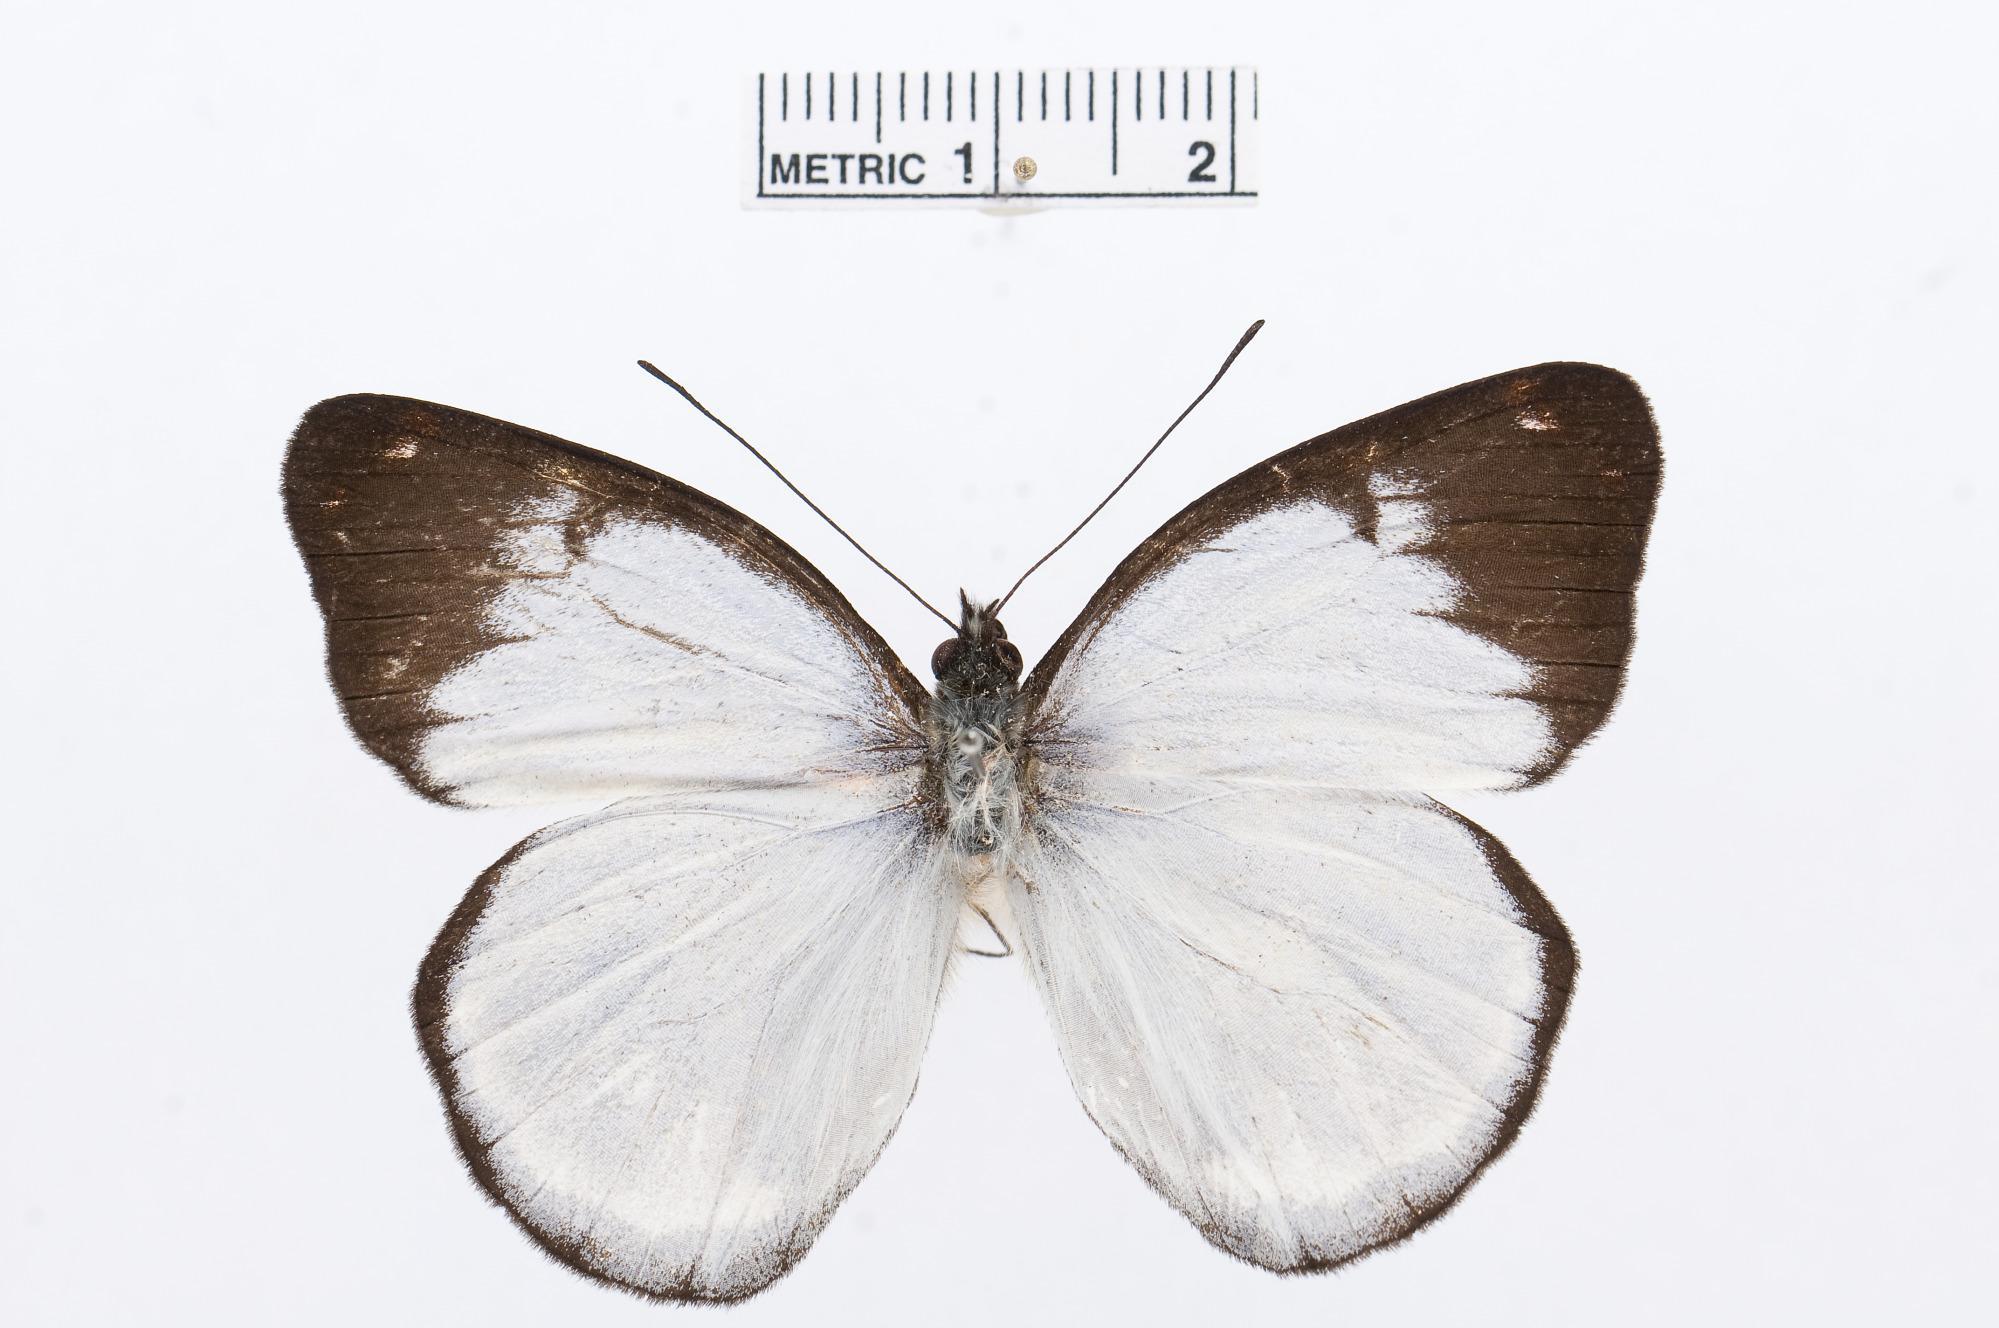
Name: Delias catocausta
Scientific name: Delias catocausta
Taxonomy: Animalia, Arthropoda, Hexapoda, Insecta, Lepidoptera, Pieridae, Pierinae